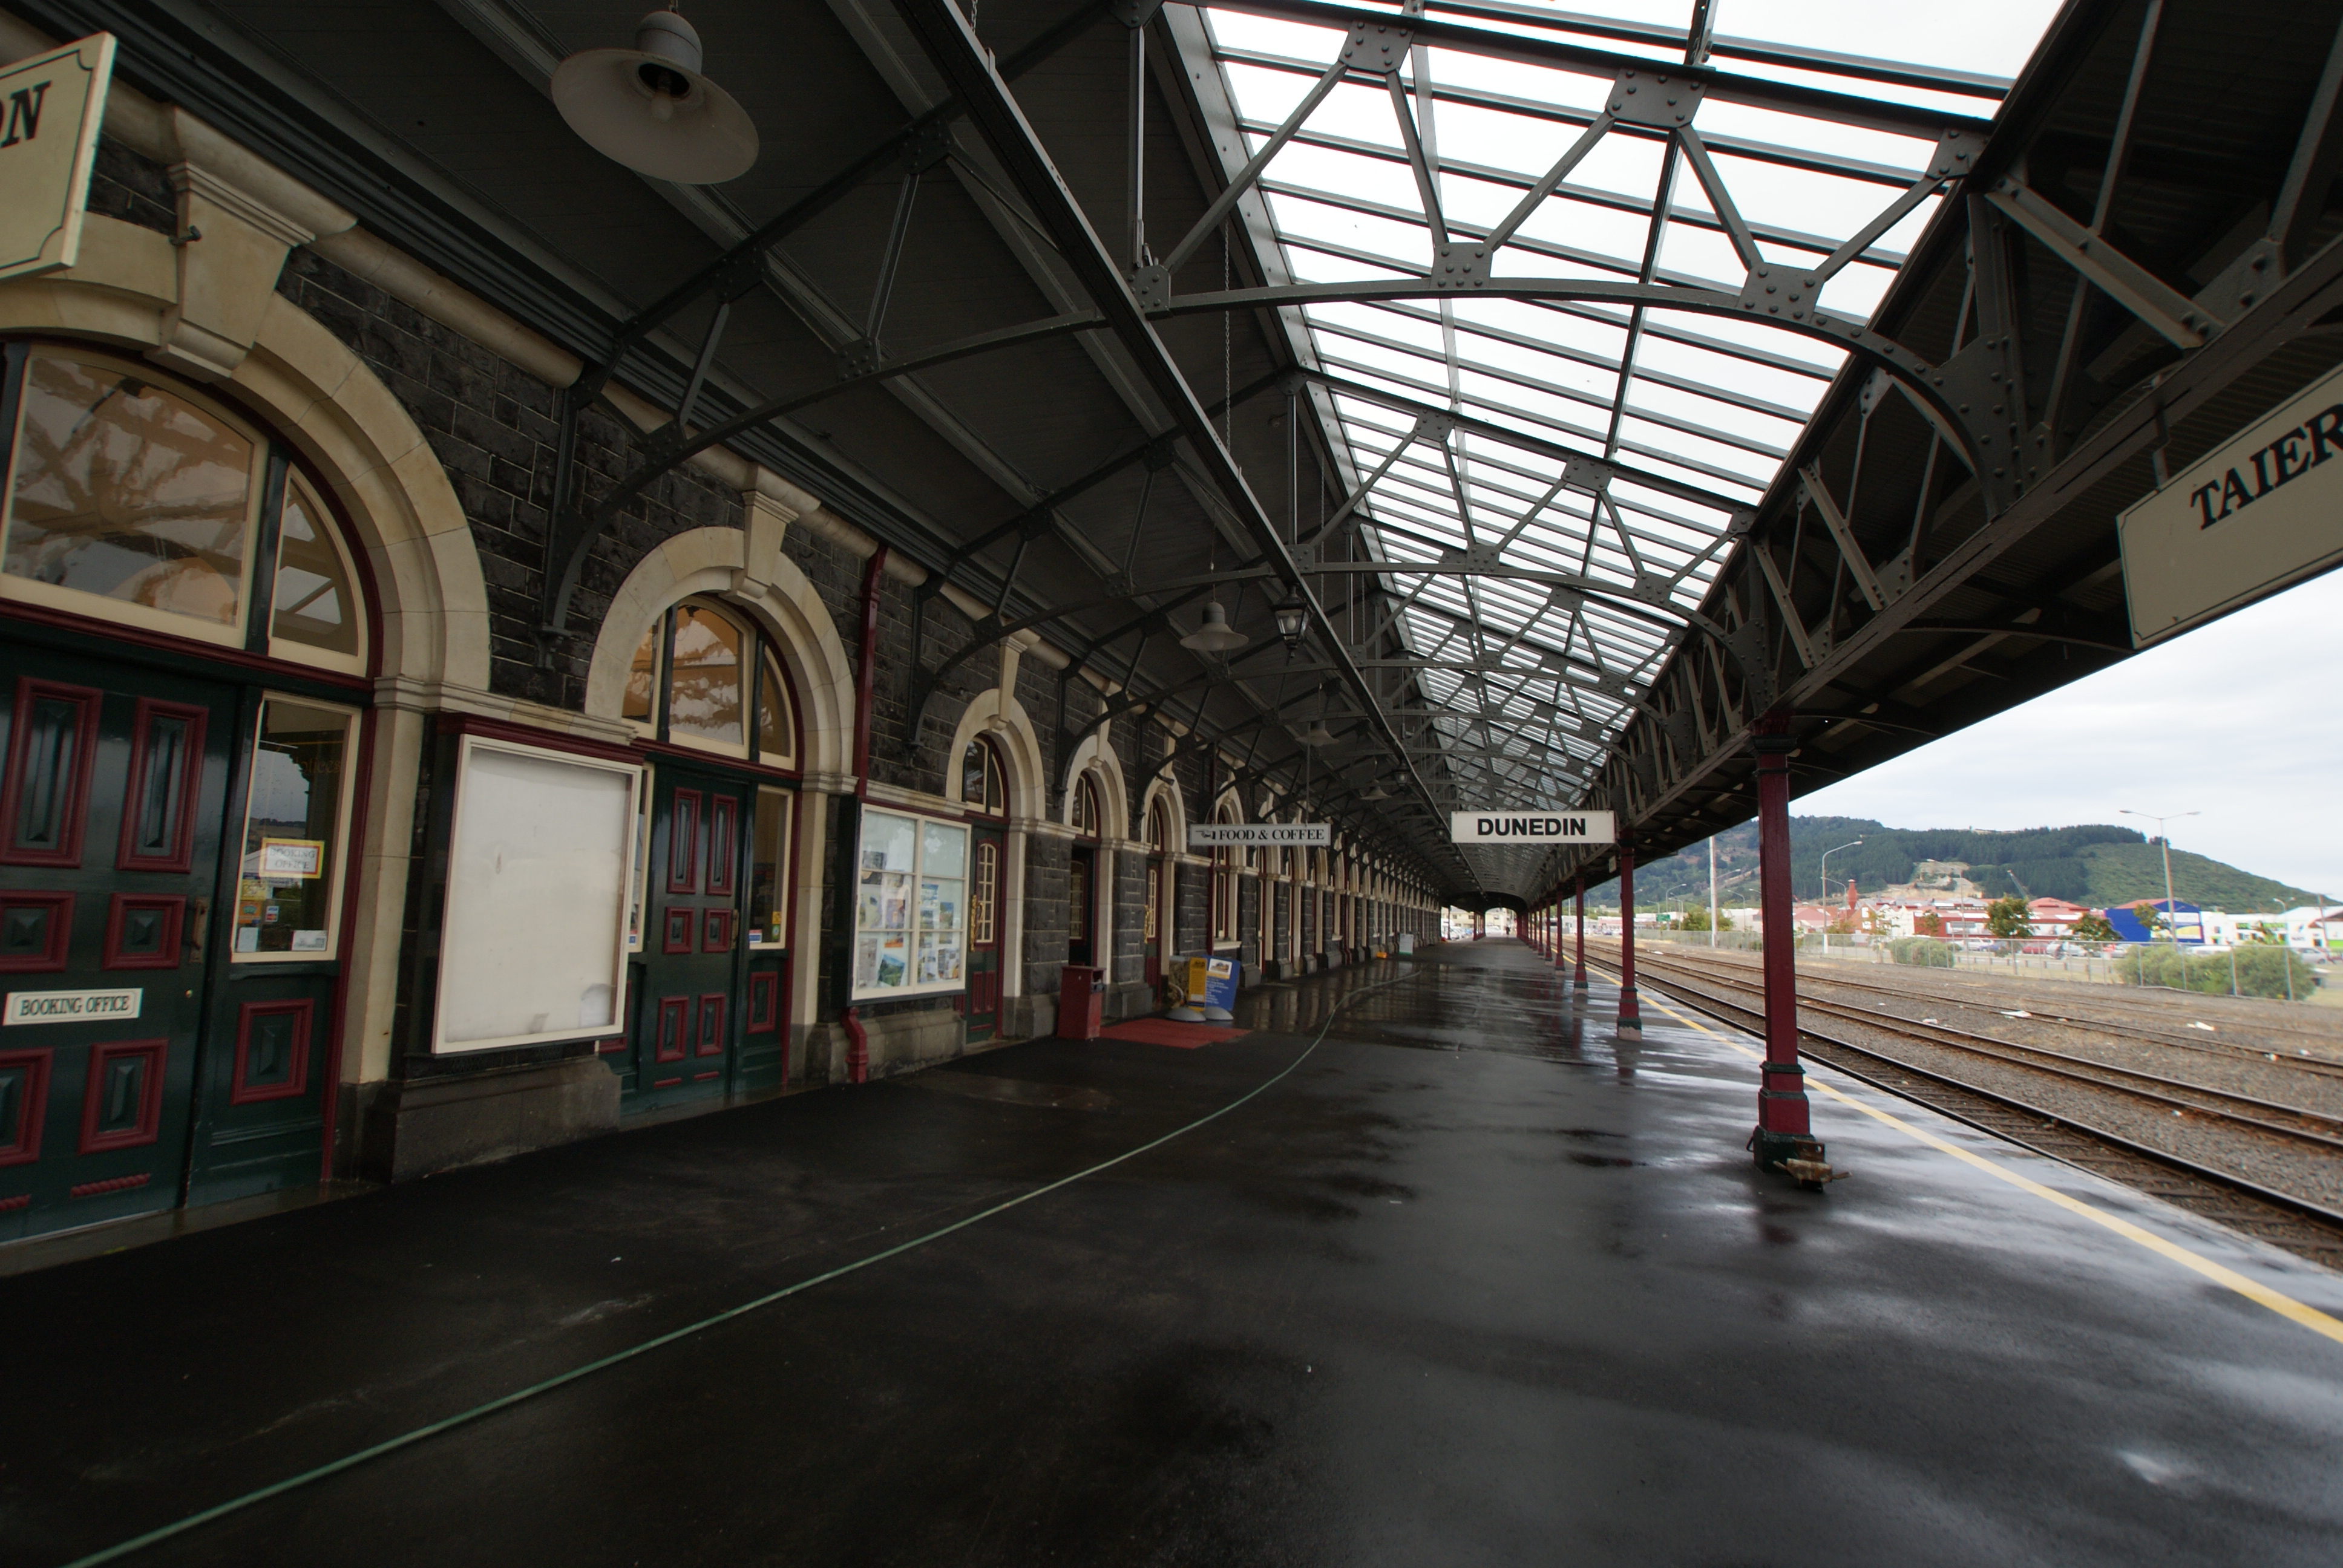
architecture, railway, train, transport, vehicle, train station, platform, public transport, metro station, railwaystations, dunedinrailwaystation, thingstododunedin, buildingstone, buildingdunedin, emptyplatform, metropolitan area, rapid transit